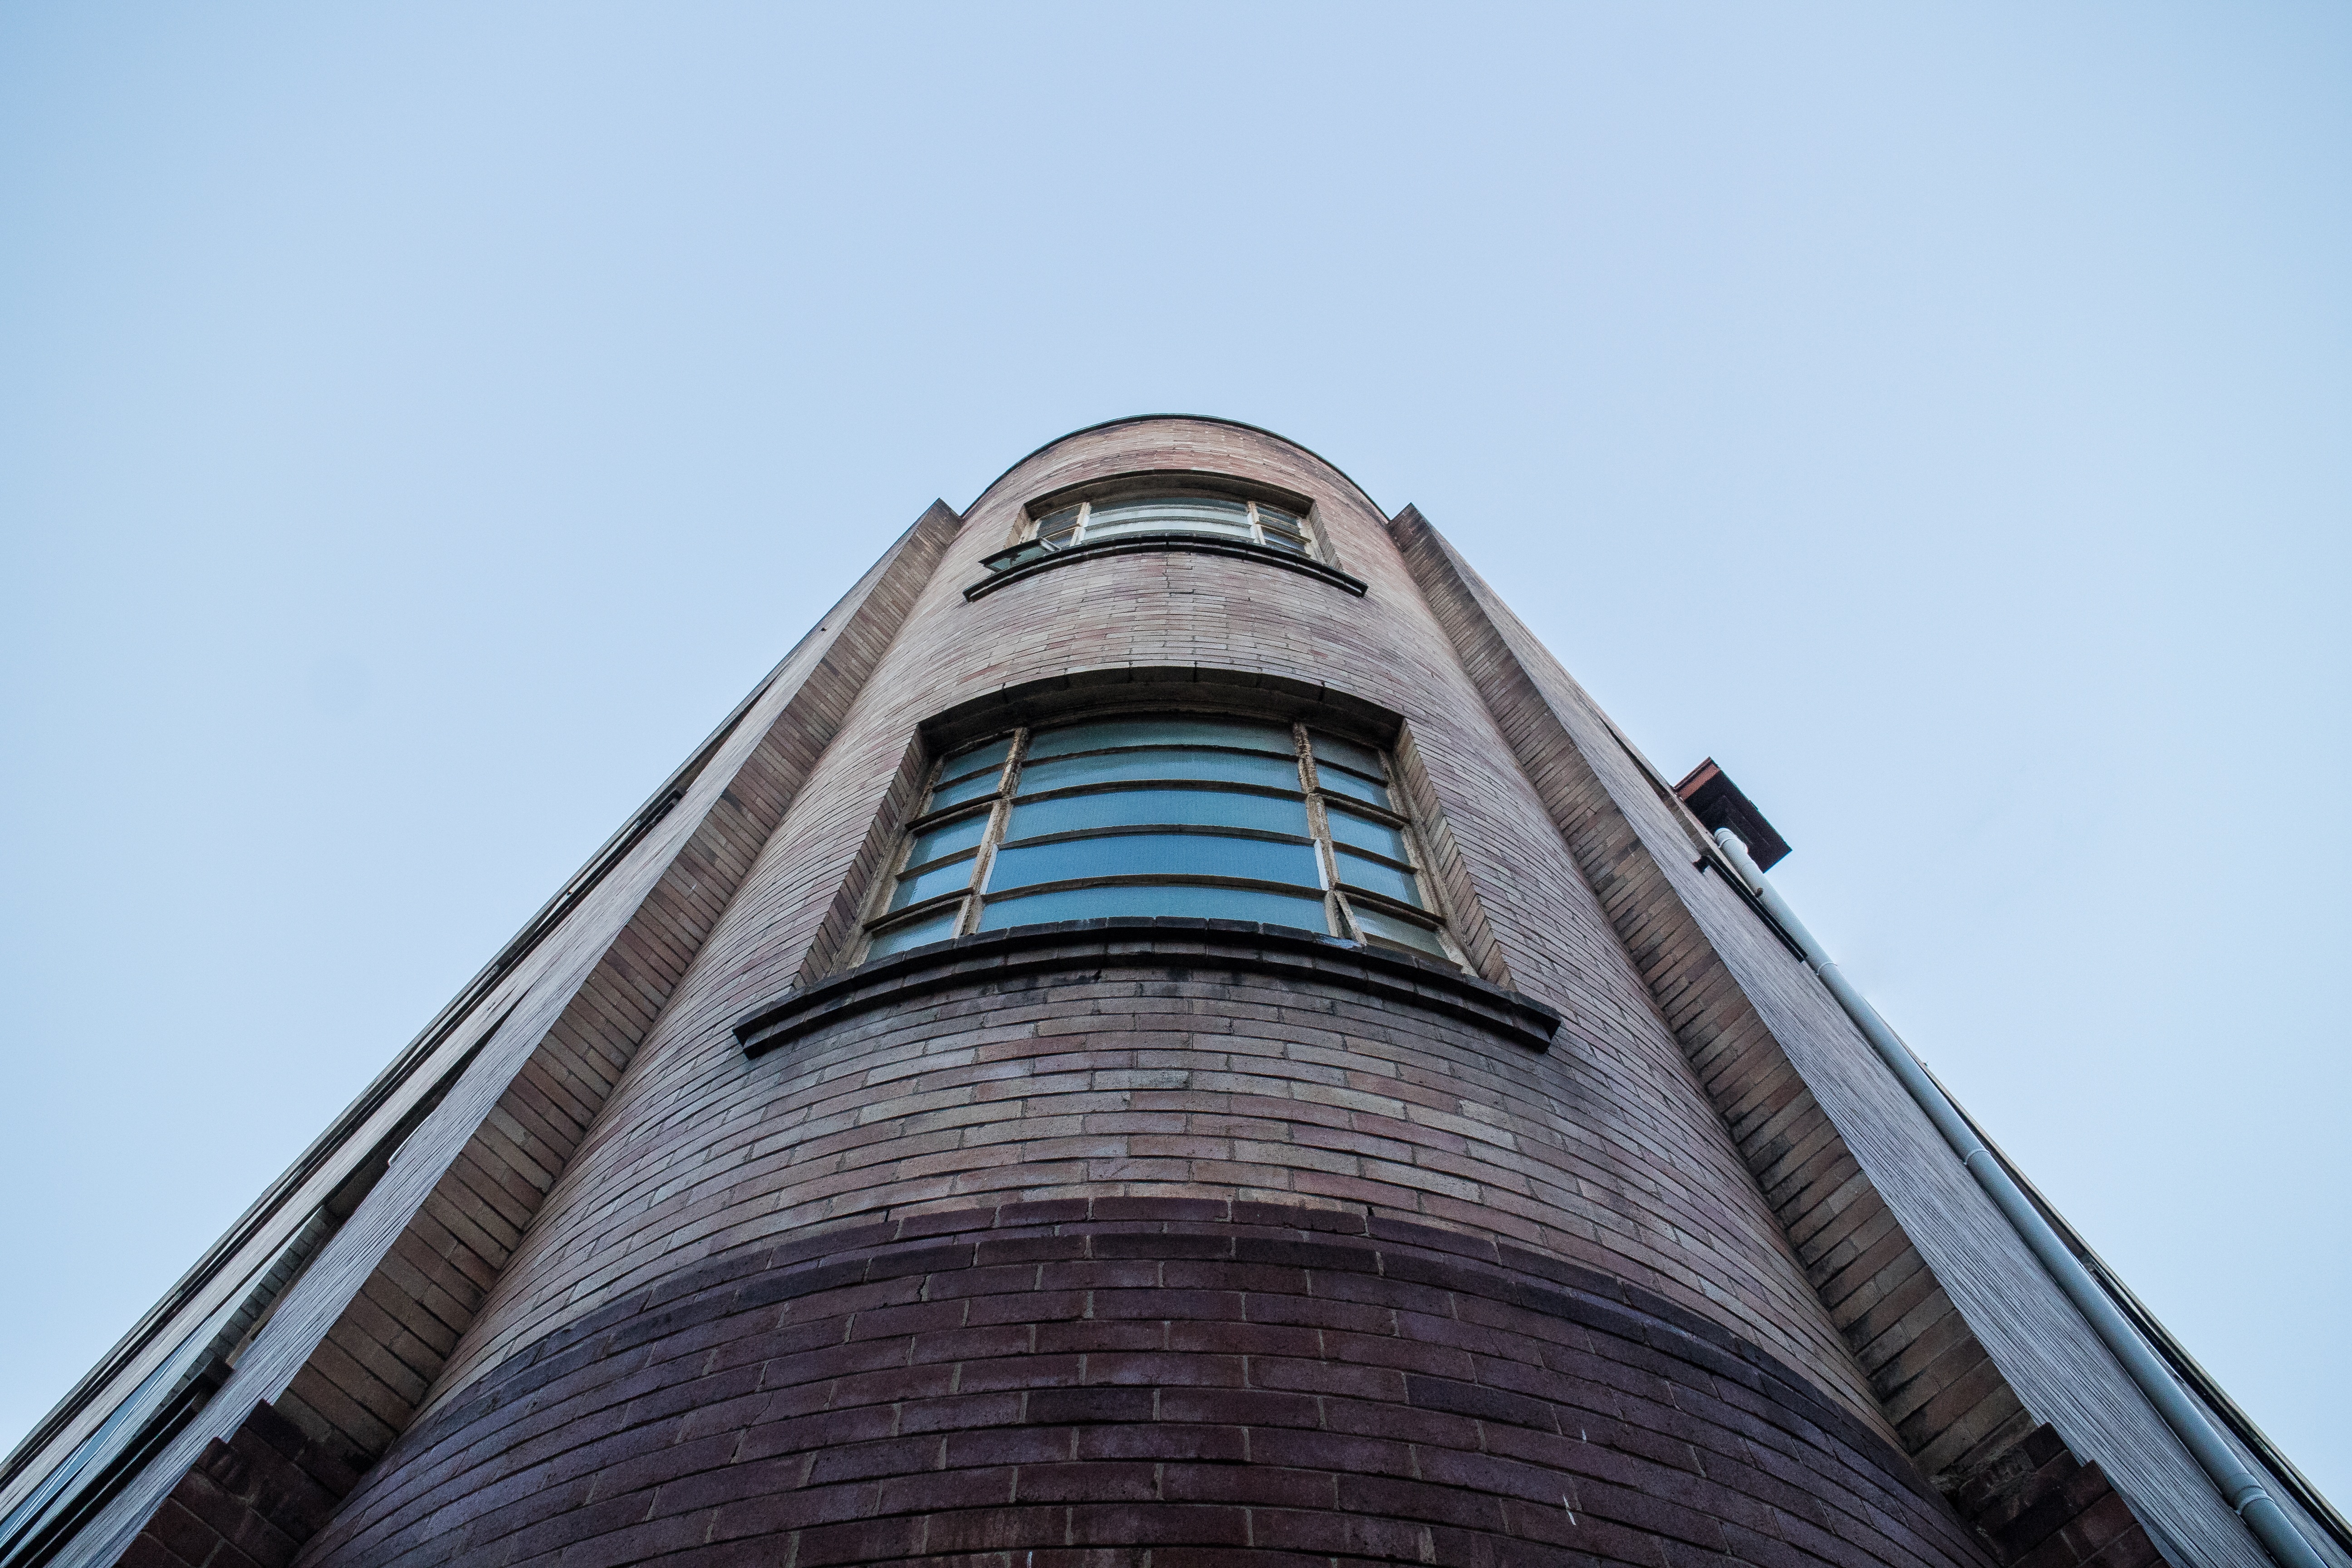
architecture, sky, building, skyscraper, tower, landmark, facade, blue, brick, blue sky, windows, parallel, metropolis, fixed link